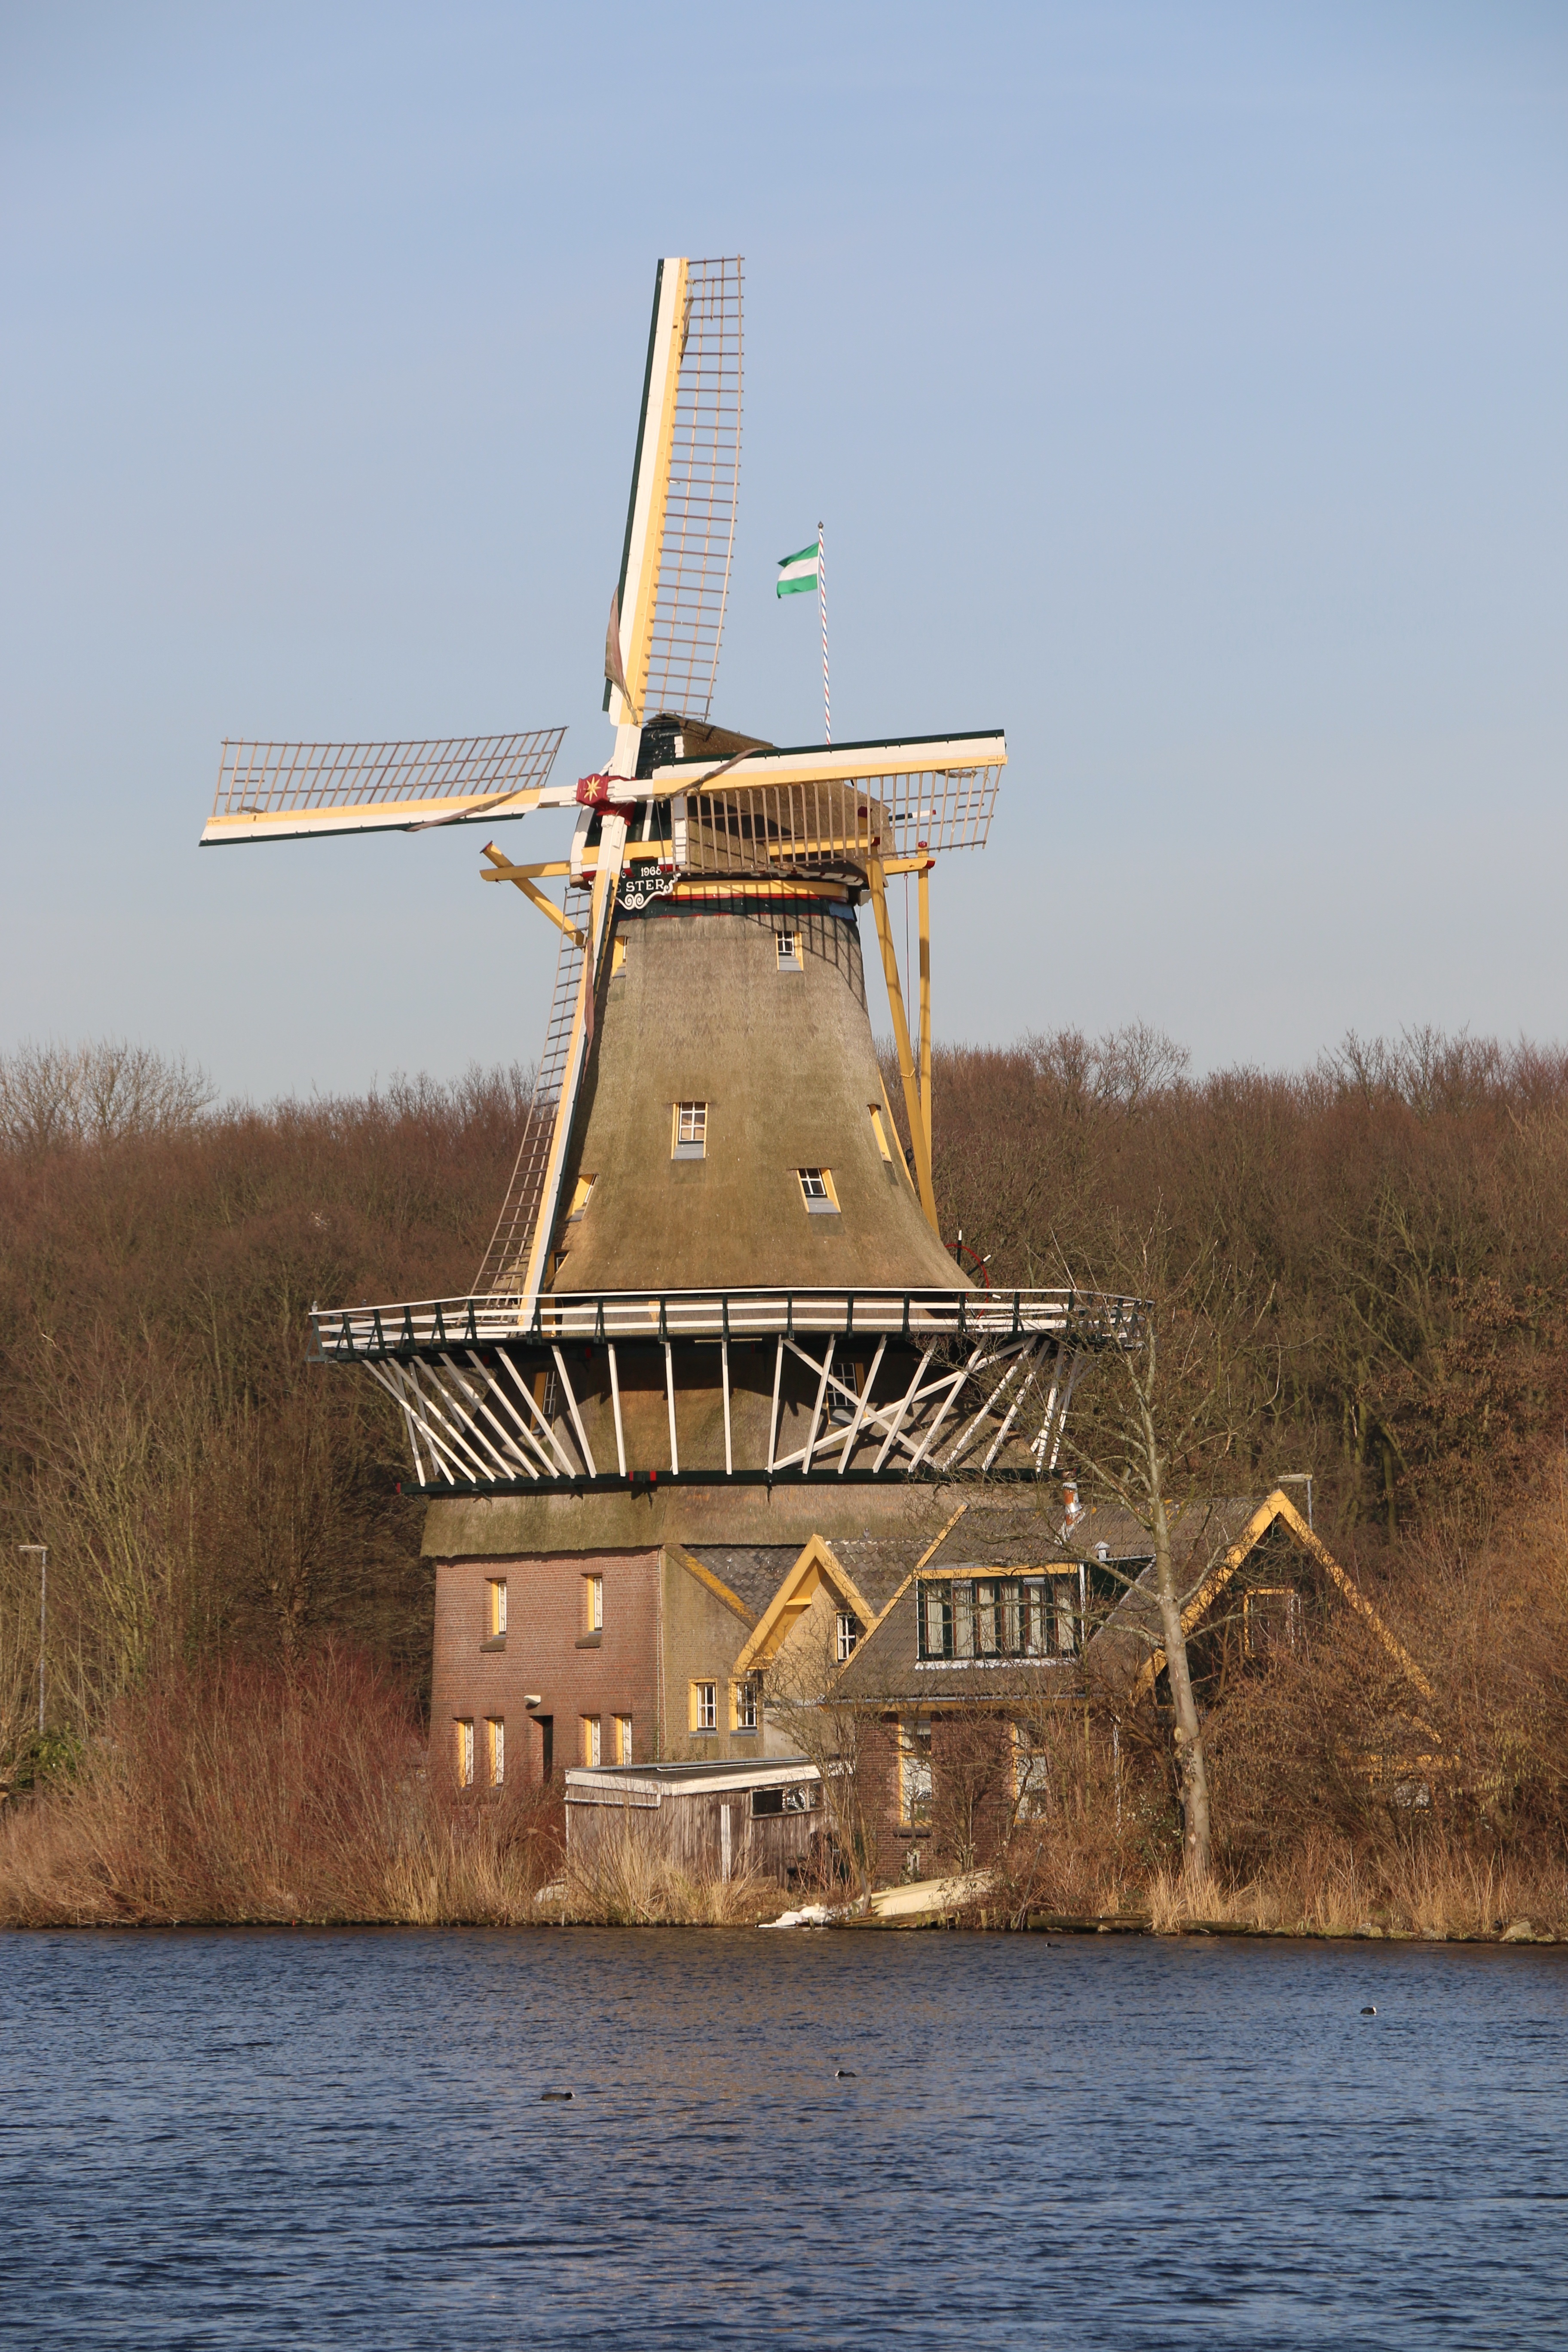
windmill, building, vehicle, tower, mast, machine, mill, kralingen